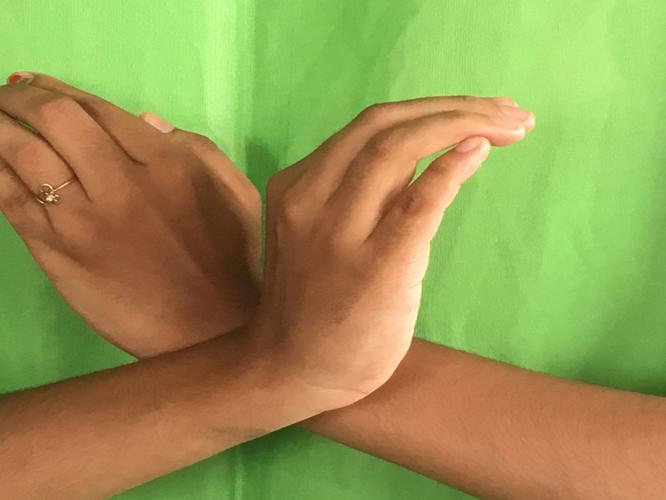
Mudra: Nagabandha
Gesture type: double_hand